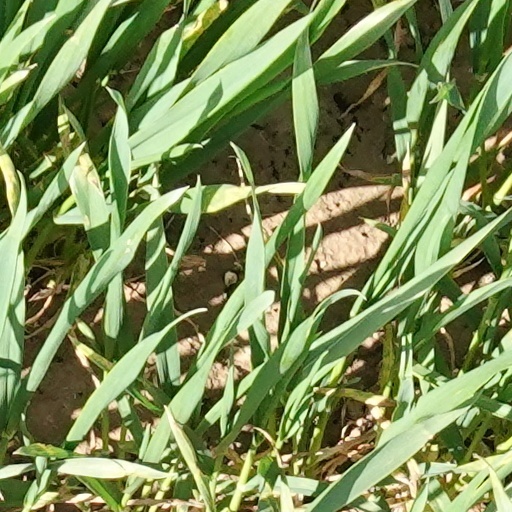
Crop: wheat